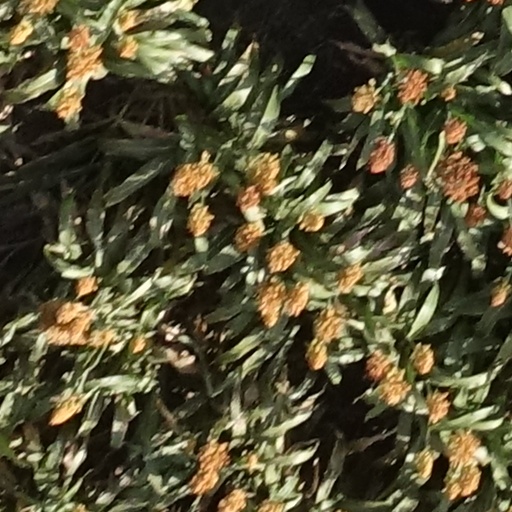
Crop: sorghum